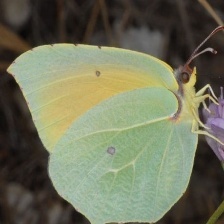
Species: CLEOPATRA
Butterfly family (ImageNet category): sulphur_butterfly